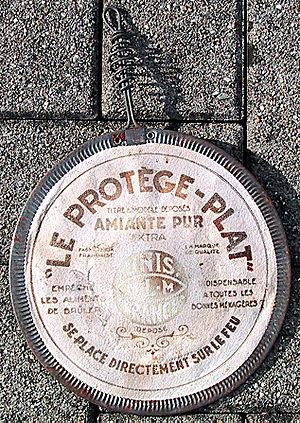
Le terme médiatique scandale de l’amiante désigne le délai entre la prise de conscience en France d’abord dans les années 1970, puis dans les années 1990 du problème sanitaire causé par l’exposition à l’amiante et le délai de réaction des pouvoirs publics, confrontés au lobbying des industries de l’amiante. Il s’est écoulé plus d’un demi-siècle entre les premières études irréfutables et l’interdiction de l’amiante en 1997 par le président Jacques Chirac. Les premières décisions adéquates n’ont été prises qu’à la suite de la médiatisation des polémiques entre scientifiques tel Henri Pézerat et lobbyistes de l’amiante tel Marcel Valtat. Les pouvoirs publics et les industriels utilisent le synonyme, selon eux plus neutre, d’affaire de l’amiante en France.
L'amiante, ancien nom de l'asbeste dont il est une variété, est un terme désignant certains minéraux à texture fibreuse utilisés dans l’industrie. Ce sont des silicates magnésiens ou calciques hautement toxiques ayant des propriétés réfractaires. Les diverses catégories d’amiante correspondent à plusieurs espèces minérales :